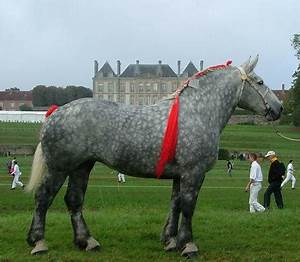
Label: horse